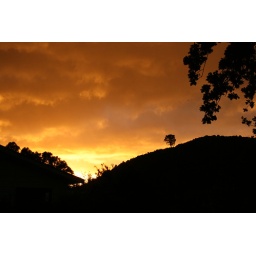
Featherston's own one tree hill can be seen in the background. Unusual coloring for a sunset in featherston